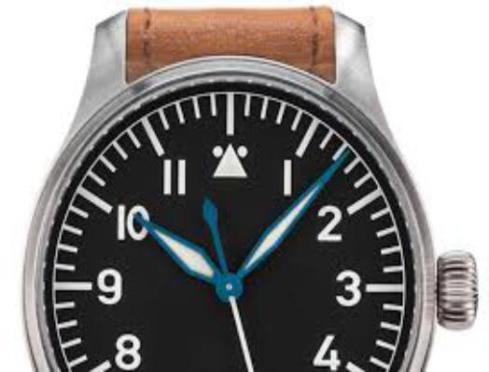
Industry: Clothes